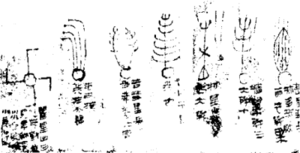
L'histoire des sciences et des techniques en Chine est l'occasion de découvrir les contributions d'une civilisation non occidentale à un développement précoce des savoirs. Contributions qui, depuis Marco Polo notamment, ont été reconnues en Occident jusqu'à inspirer une véritable fascination européenne pour la civilisation Chinoise. Le mythe d'un « retard chinois » entre le XVᵉ et le XXᵉ siècle reste un sujet de discussion historique.
Le svastika ou swastika, 卐, mot sanskrit dérivé de su et de asti, avec la variante orthographique sauvastika parfois attribuée à son symétrique 卍, est un symbole que l'on retrouve en Europe, en Afrique, en Océanie, aux Amériques et en Asie jusqu'en Extrême-Orient. Il apparaît à l'époque néolithique pour la première fois dans la préécriture de la culture de Vinča. Cette ubiquité temporelle et spatiale lui a parfois valu le nom de « symbole universel ». On peut le décrire comme une croix composée de quatre potences prenant chacune la forme d'un gamma grec en capitale, d'où le nom de croix gammée qui lui est parfois donné.